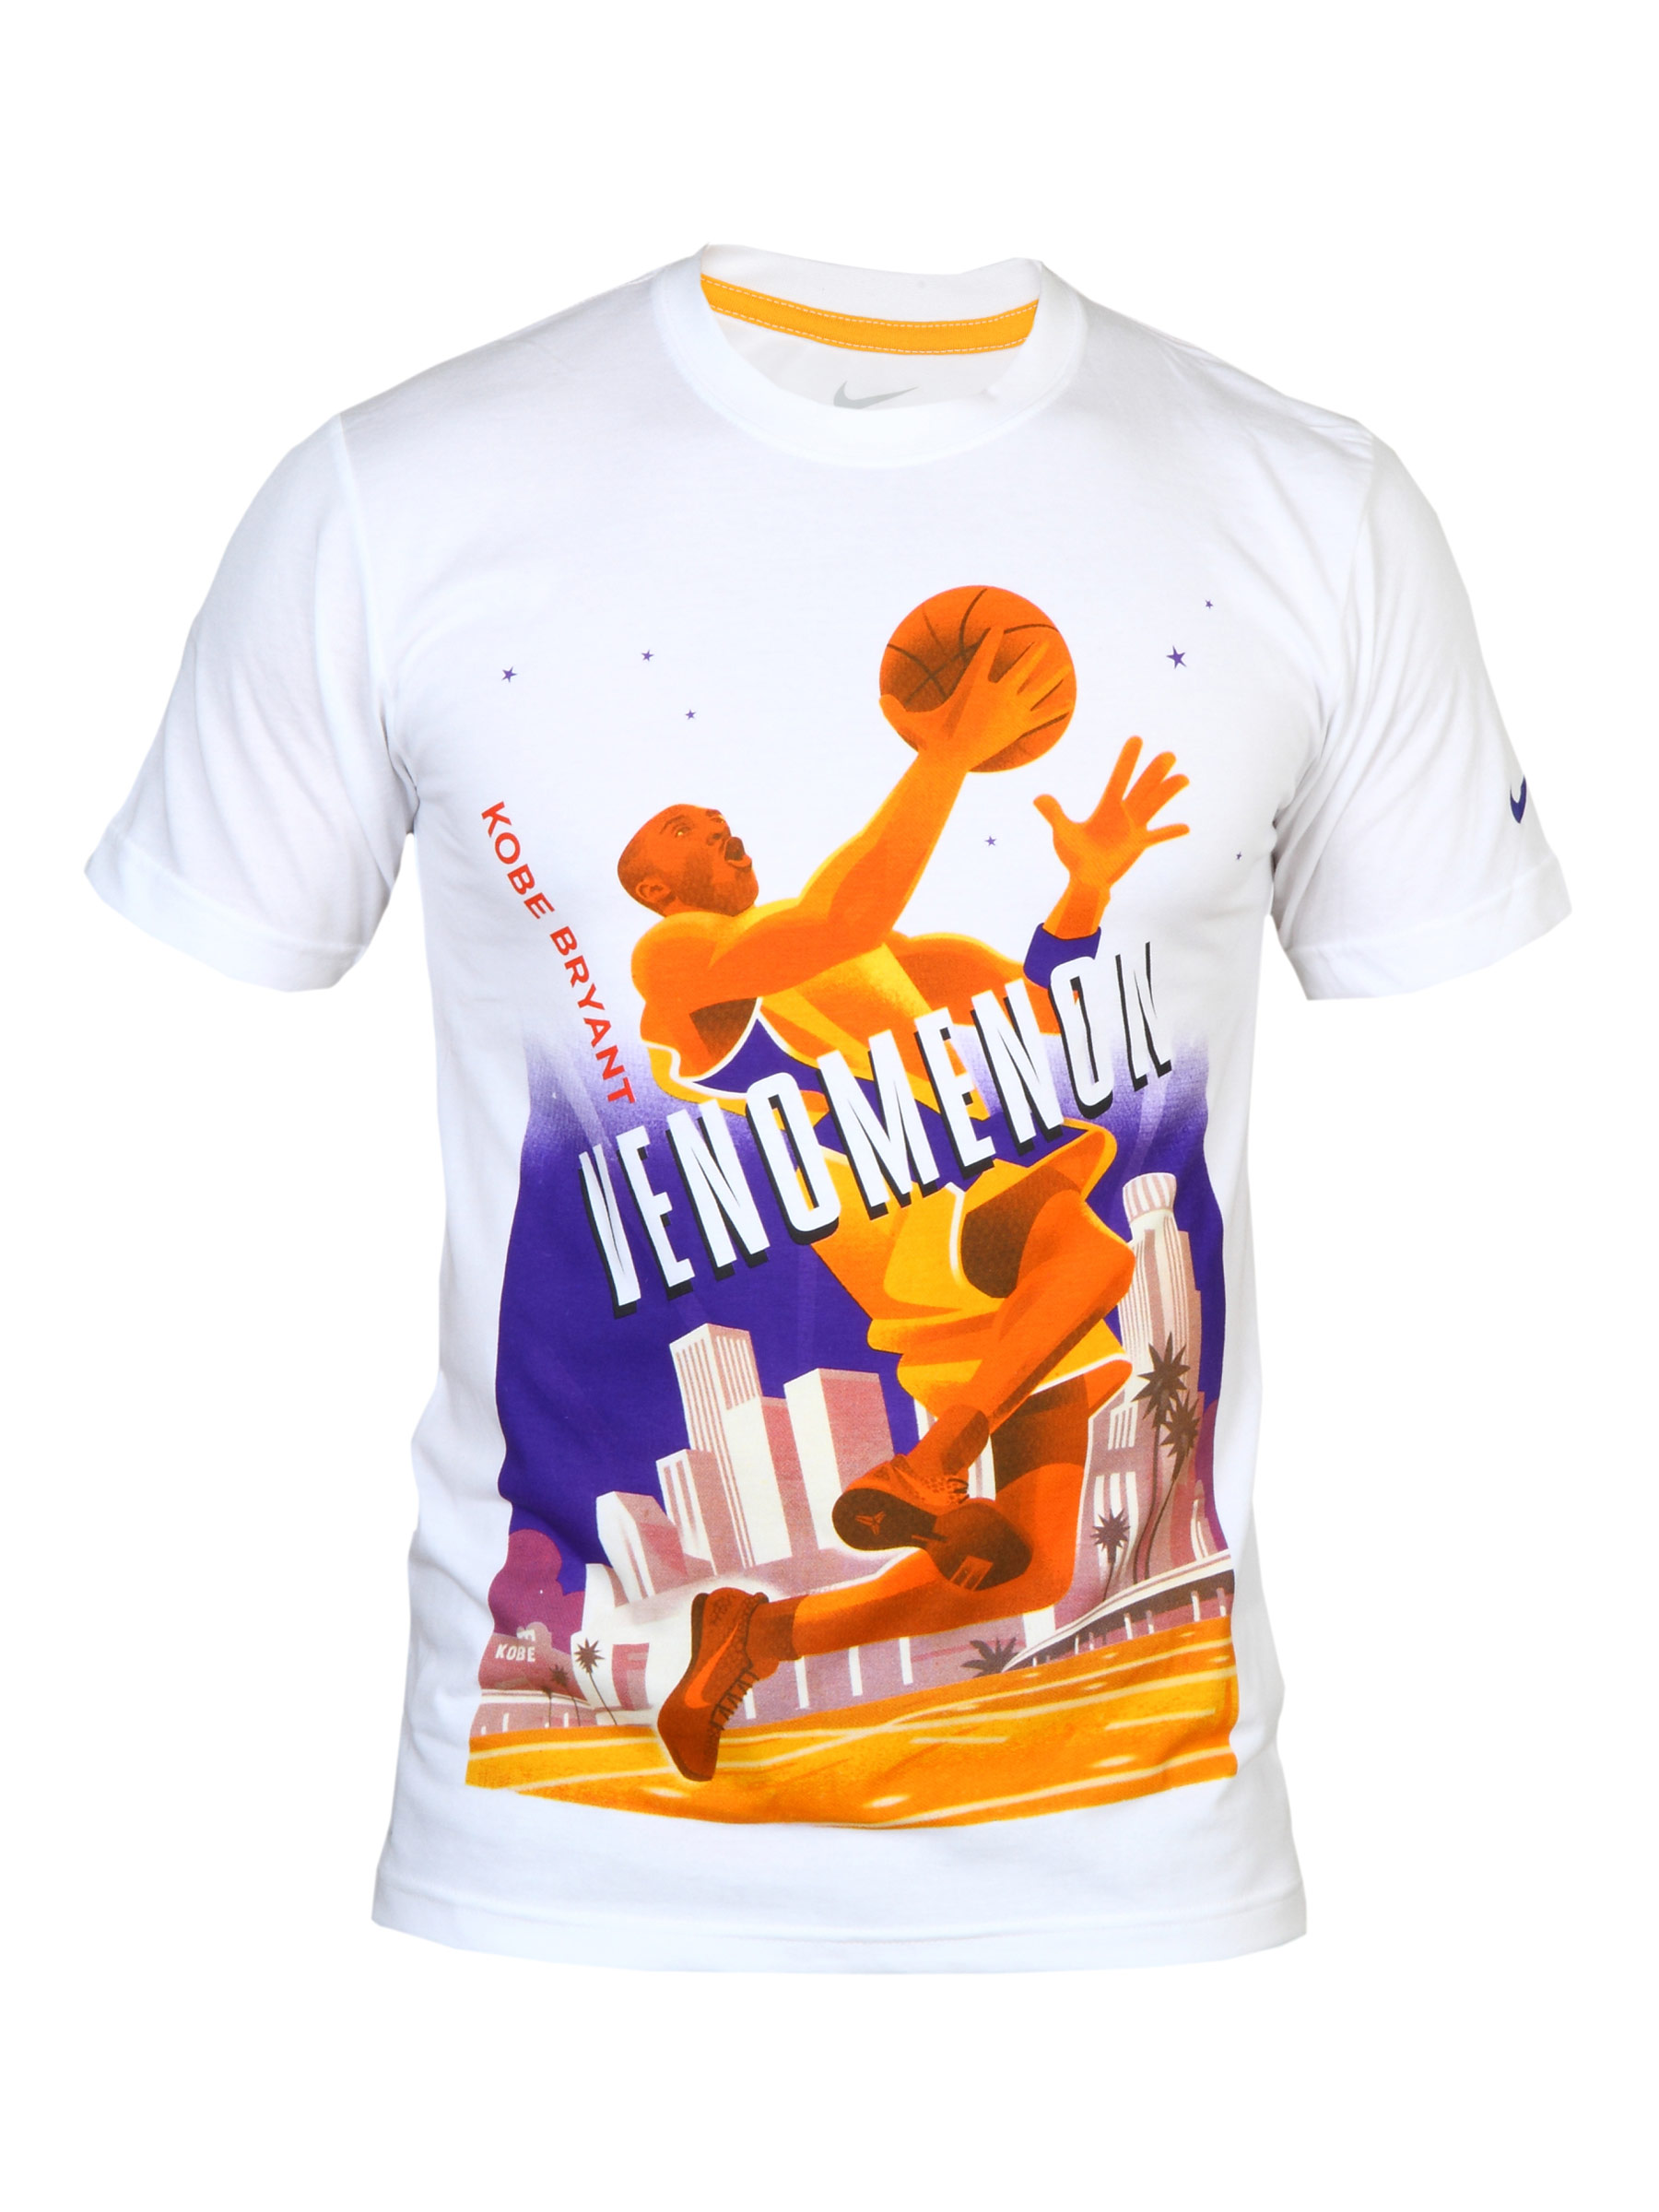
Nike Men's Kobe Epic White T-shirt
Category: Apparel / Topwear / Tshirts
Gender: Men
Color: White
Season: Summer 2011
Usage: Sports